Improvised firearm

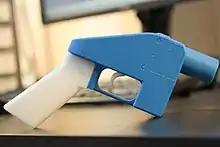
The 'Liberator' is a 3D-printable single shot handgun, the first such printable firearm design made widely available online

In 2012, the U.S.-based group Defense Distributed disclosed plans to design a working plastic gun that could be downloaded and reproduced by anybody with a 3D printer. The Liberator is a physible, 3D-printable single shot handgun, the first such printable firearm design made widely available online. The open source firm Defense Distributed designed the gun and released the plans on the Internet on May 6, 2013. The plans were downloaded over 100,000 times in the two days before the United States Department of State demanded that Defense Distributed retract the plans, deeming them a violation of the Arms Export Control Act. In 2015, Defense Distributed founder Cody Wilson sued the United States government on free speech grounds and in 2018 the Department of Justice settled, acknowledging Wilson's right to publish instructions for the production of 3D-printed firearms.